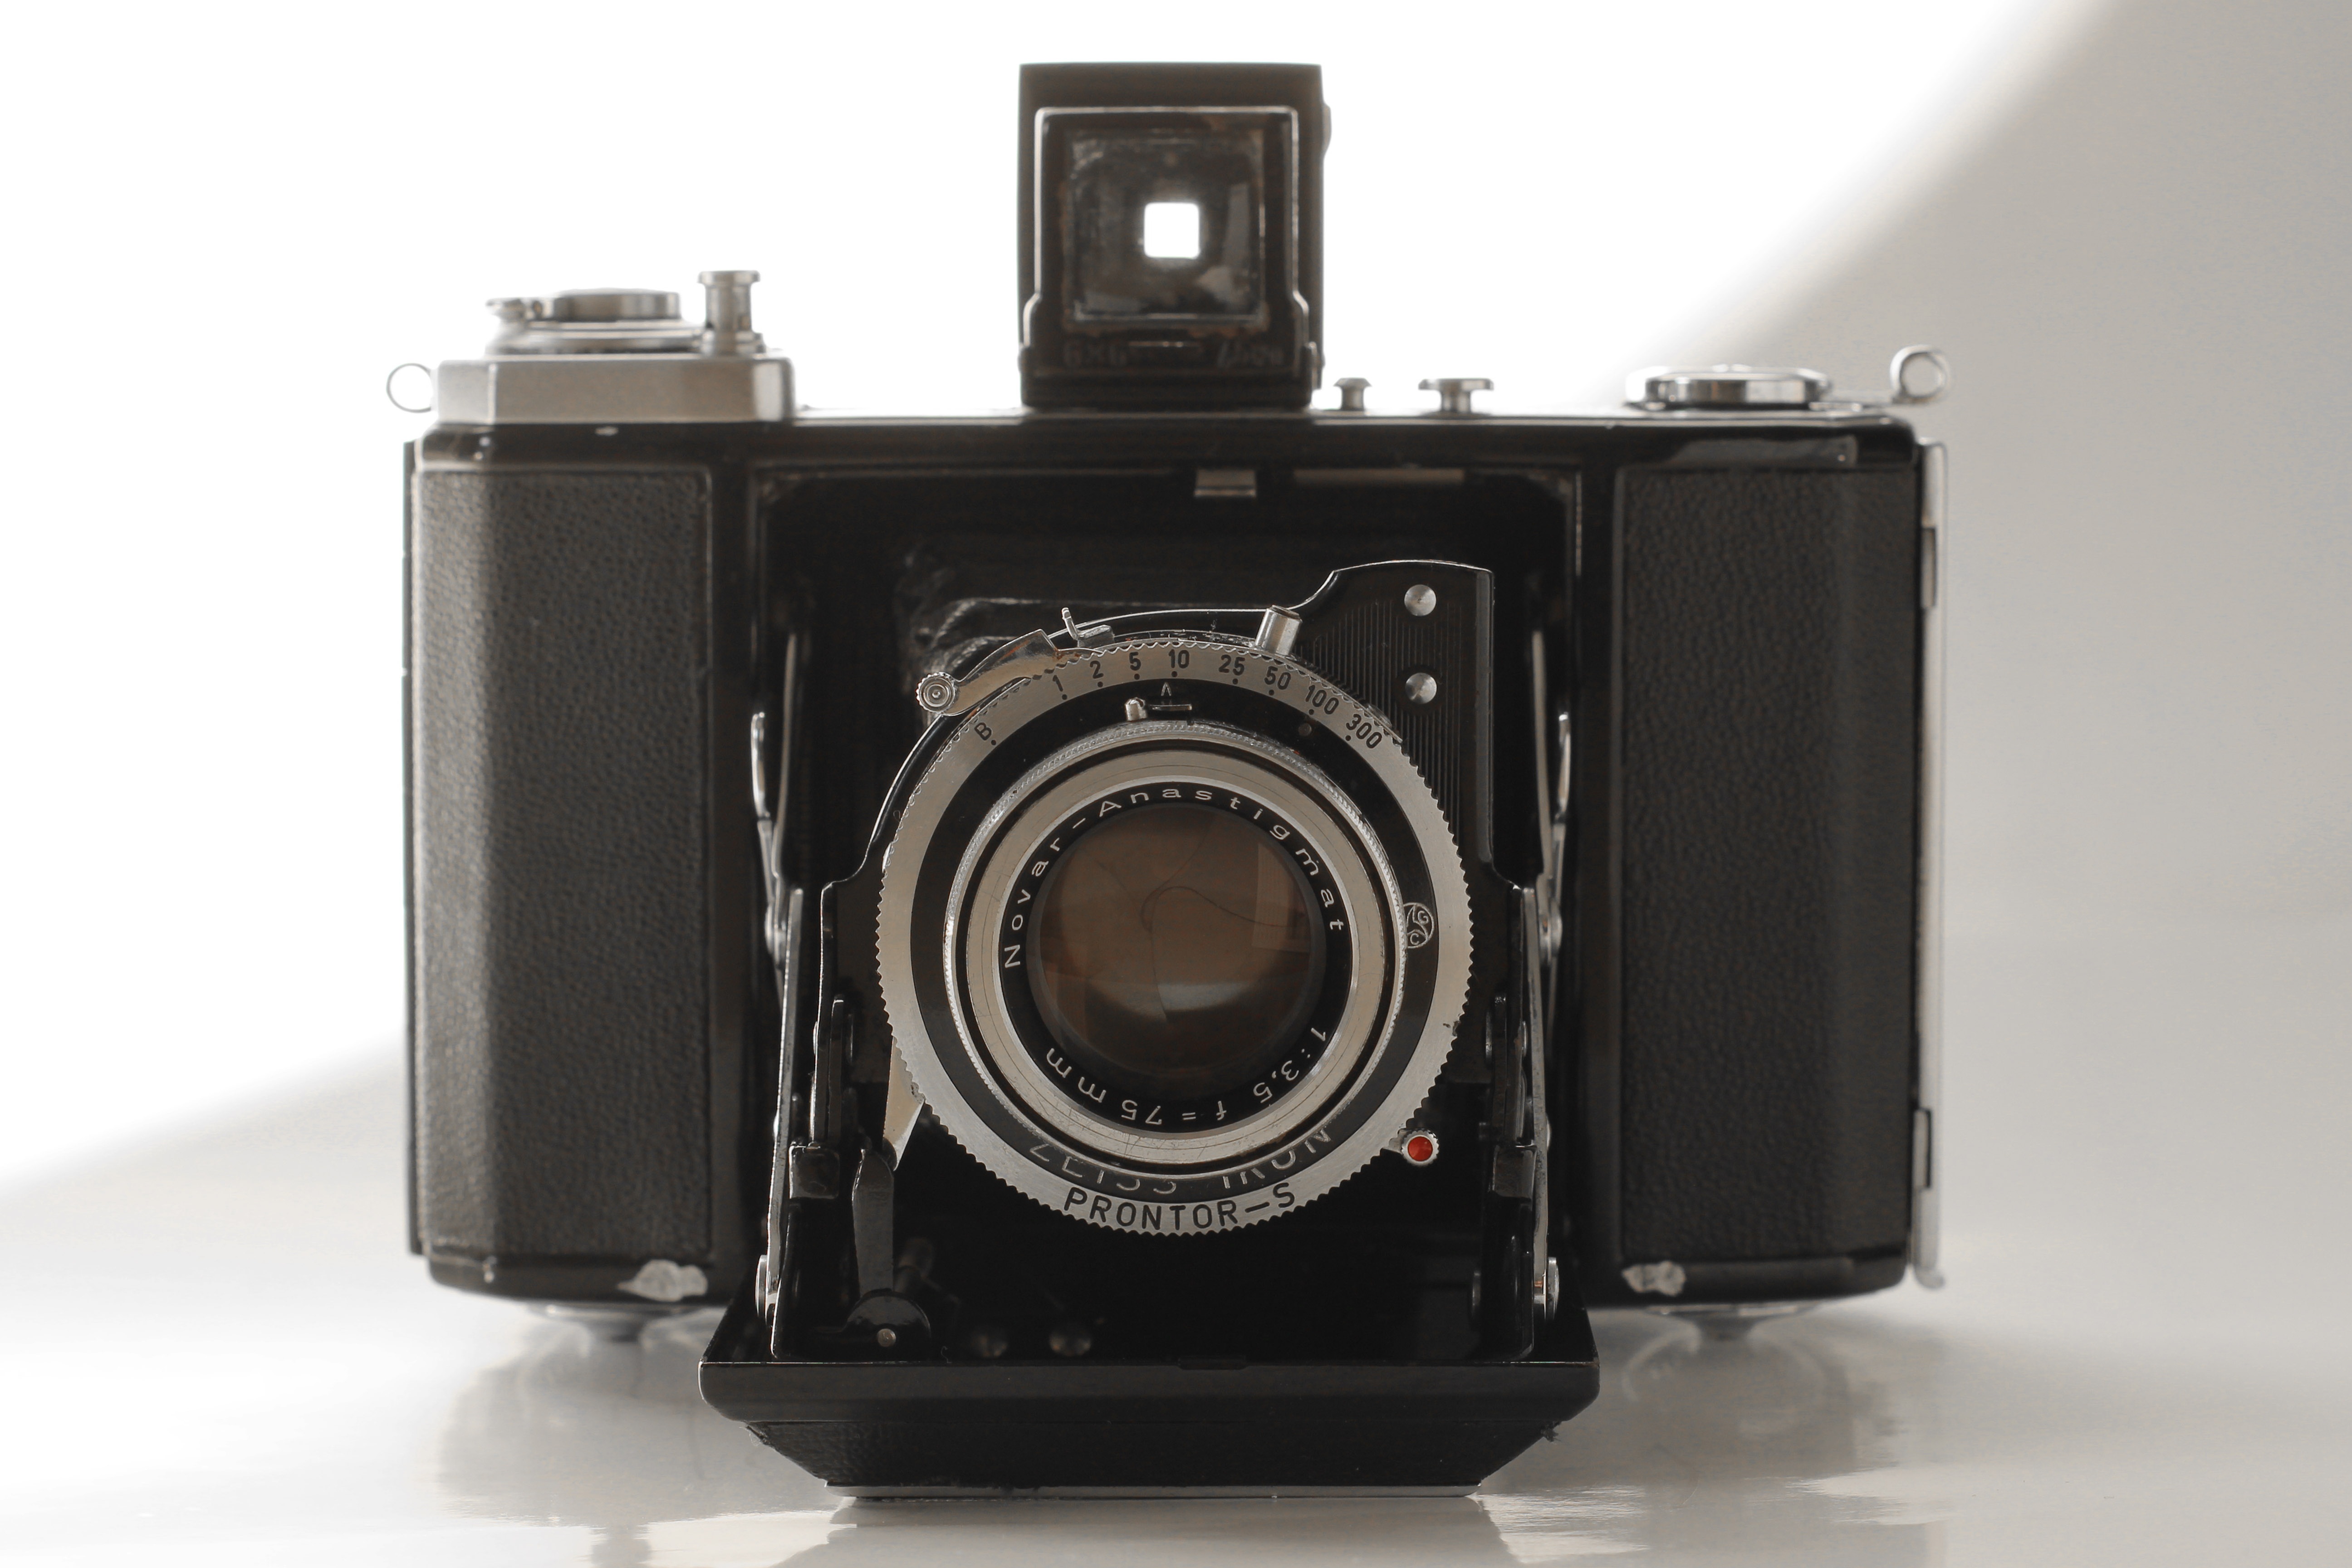
camera, photography, vintage, retro, old, film, photo, analog, lens, nostalgia, shutter, old camera, hipster, digital camera, photograph, zeiss, camera lens, hobby, retro look, photo camera, rangefinder camera, analog camera, medium format, carl zeiss, roll film, single lens reflex camera, cameras optics